Doncho Donev

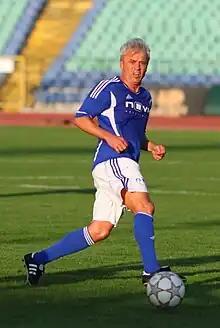
Donev in 2011

Doncho Roychev Donev (Bulgarian: Дончо Ройчев Донев; born 24 January 1967) is a retired Bulgarian professional footballer who played as a forward for several clubs and the Bulgarian national team. Donev is the current president of the Bulgarian Football Players' Association.